Brodiaea coronaria

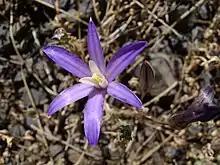
Close-up of flower

"Brodiaea coronaria" is a perennial herb growing from a corm and producing an erect inflorescence with a few basal leaves. The inflorescence is up to about tall and bears lilylike flowers on an array of pedicels.